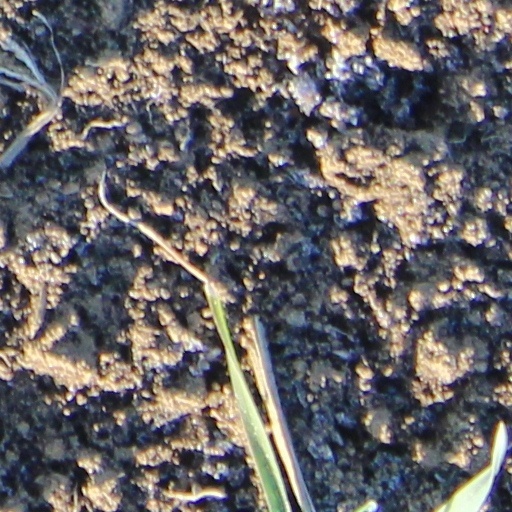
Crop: wheat